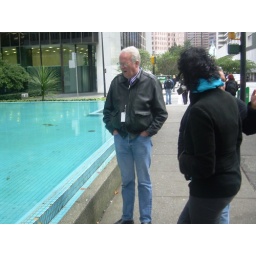
Sam and Sita by the calm blue pool of water opposite the more rambunctious waterfall